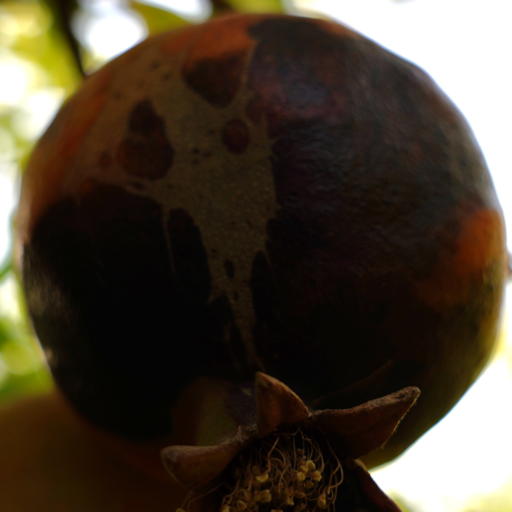
Label: Colletotrichum spp